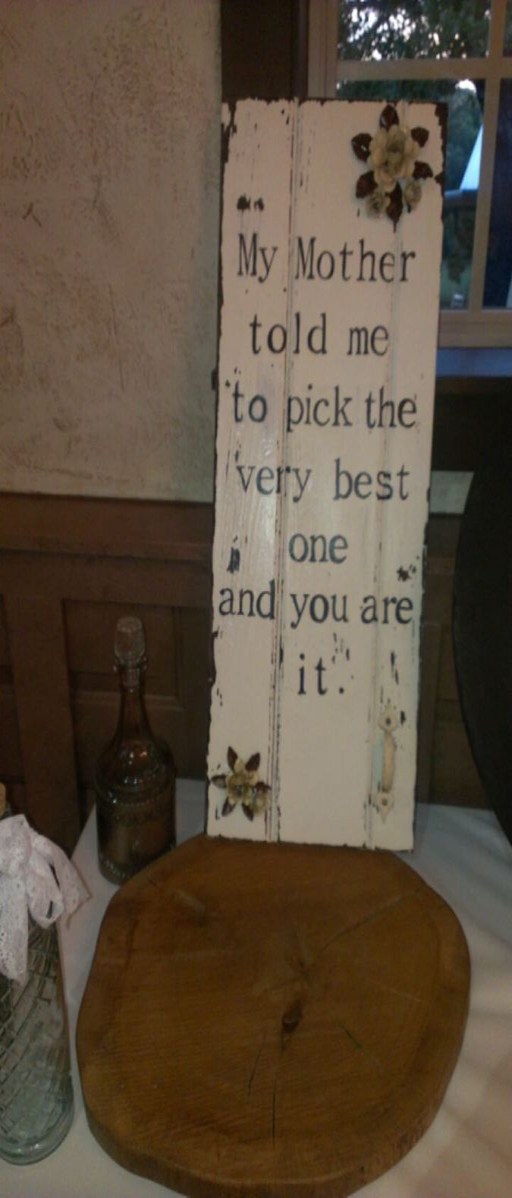
old scrap wood with quote .